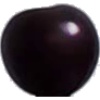
Label: Cherry Wax Black 1